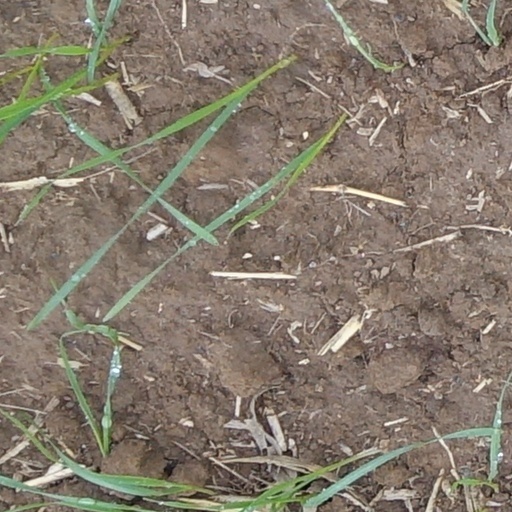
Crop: wheat